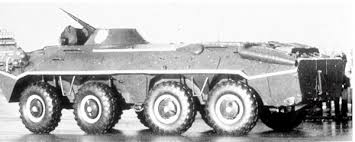
Label: BTR